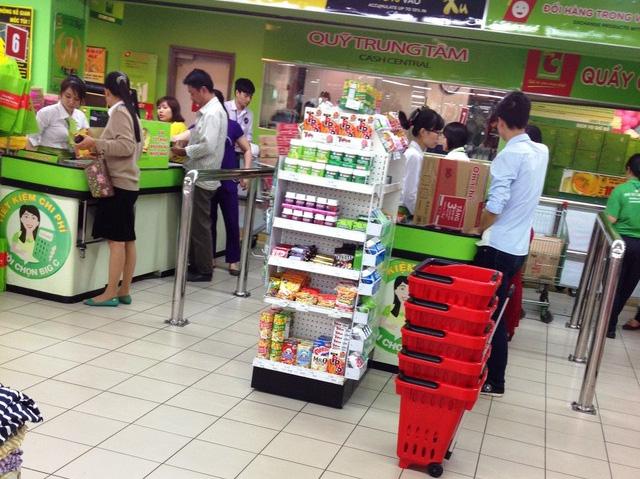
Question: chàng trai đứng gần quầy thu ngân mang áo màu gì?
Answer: chàng trai mang áo màu trắng